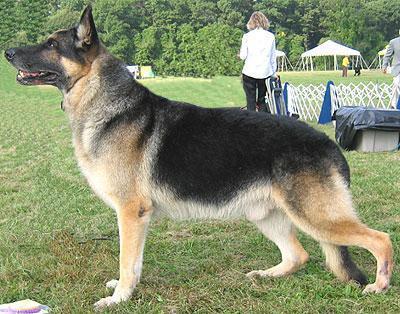
German_shepherd